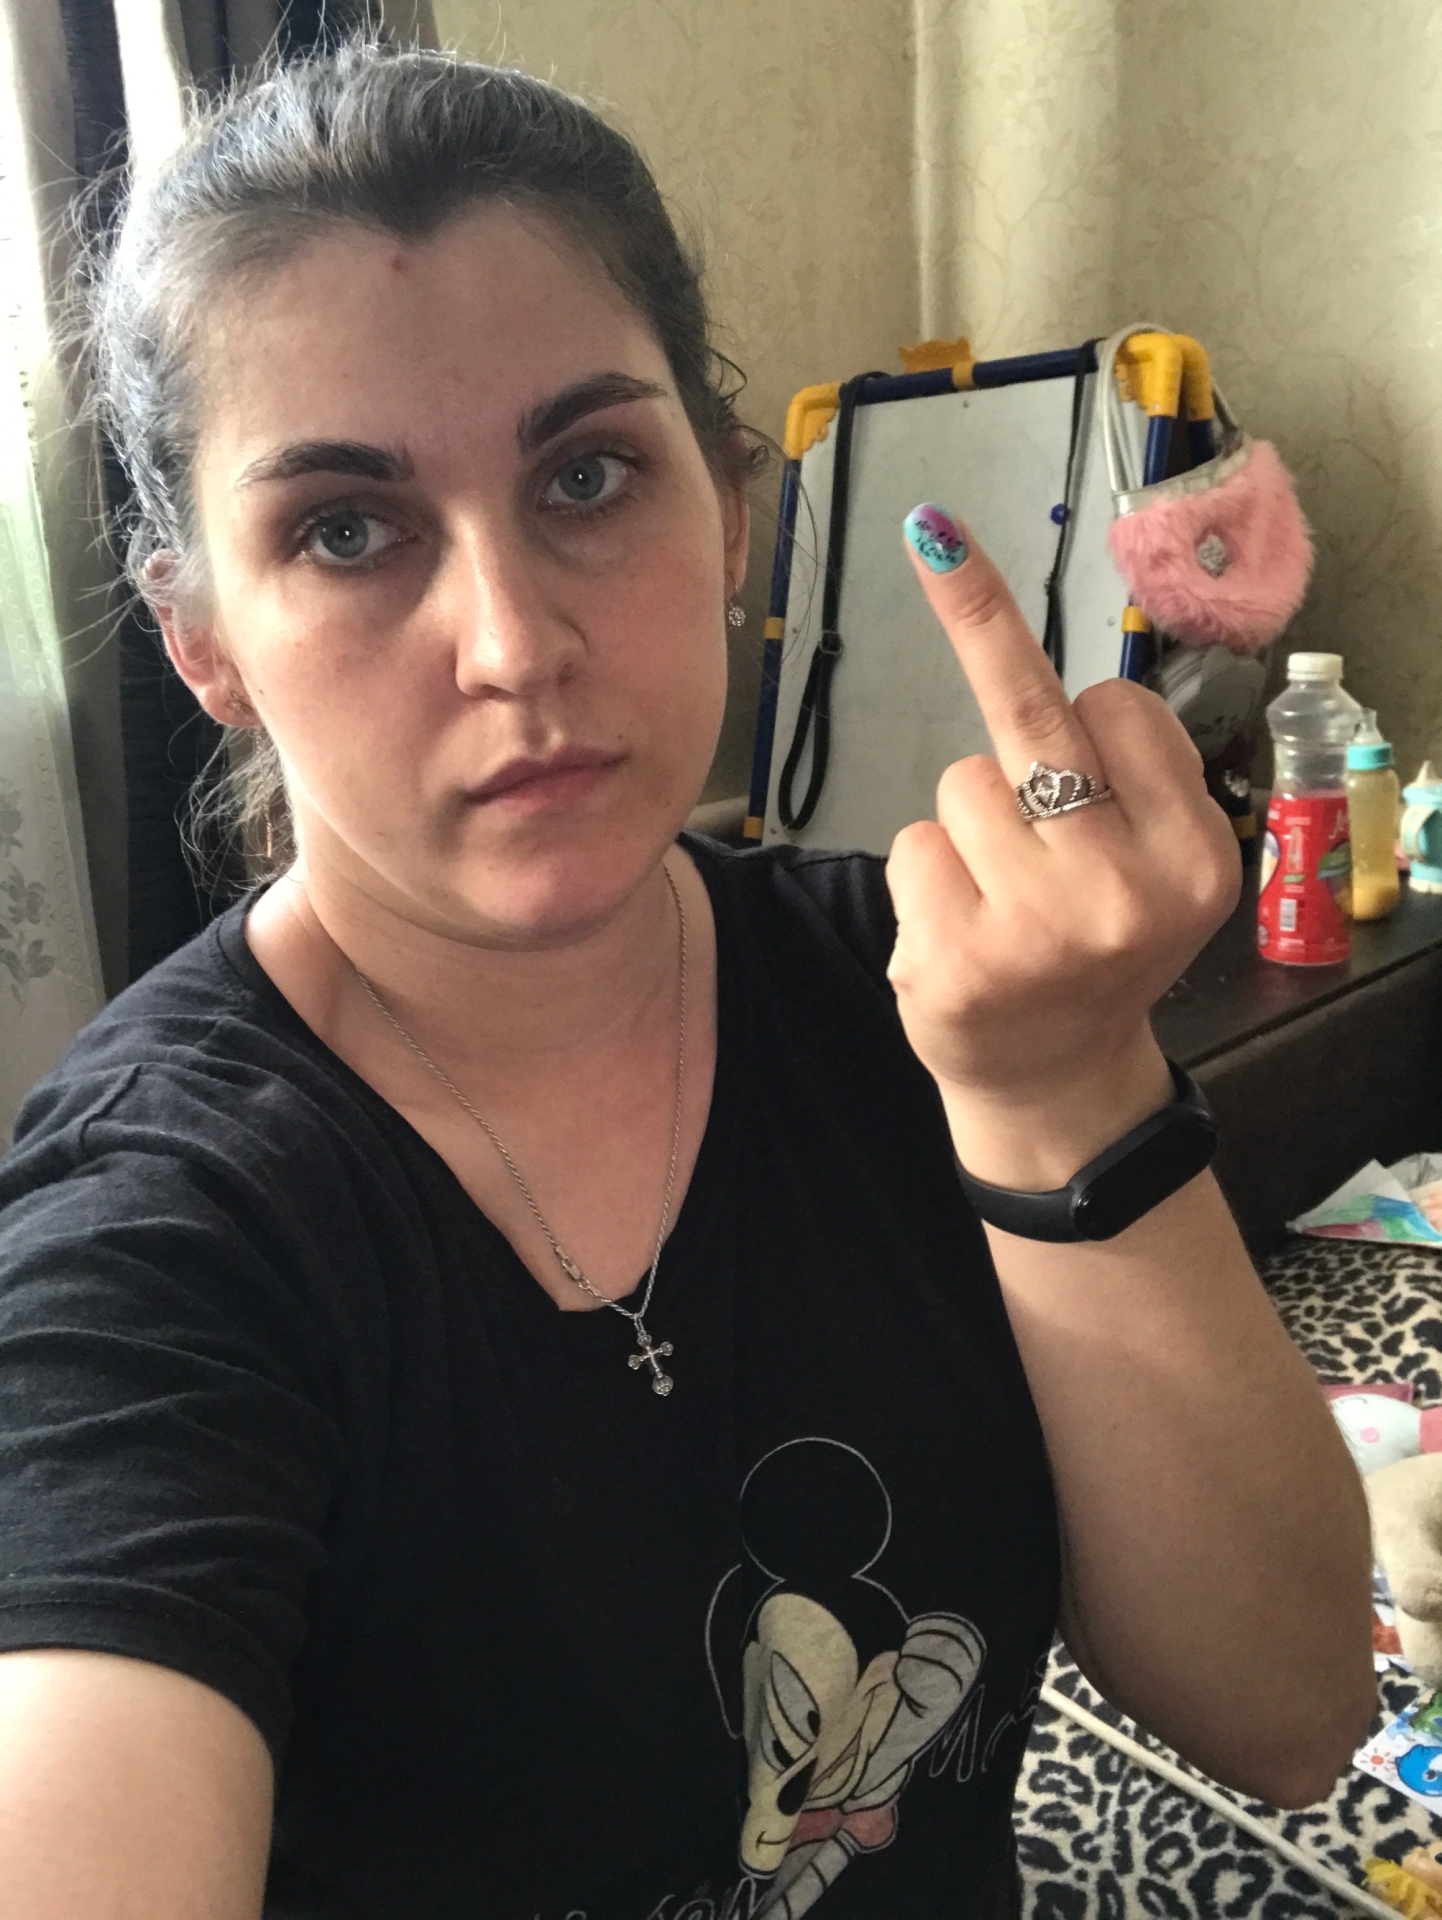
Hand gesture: middle_finger